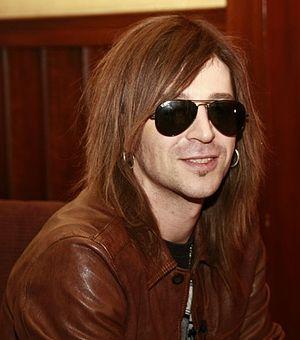
Steeve Estatof en Mai 2008 lors de la sortie du Poison Idéal
Steve Estatof, né le 29 octobre 1972 à Saint-Martin-d'Hères, est un auteur-compositeur-interprète de grunge, punk, stoner et d'alternative-glam français. Il est multi-instrumentiste.
Nouvelle Star est une ancienne émission de télévision française de télé-crochet, diffusée sur M6 du 27 mars 2003 au 16 juin 2010, puis sur D8 du 11 décembre 2012 au 3 mai 2016 avant d’être de retour sur M6 du 1ᵉʳ novembre 2017 au 20 décembre 2017.
Cette liste présente les émissions de téléréalité diffusées en France, par ordre chronologique.